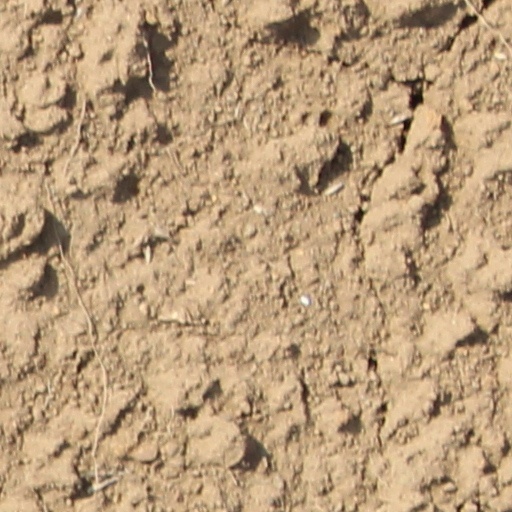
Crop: wheat